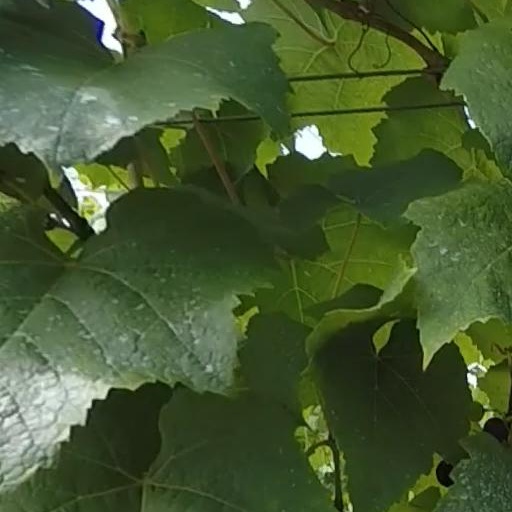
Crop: grape